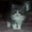
Label: cat